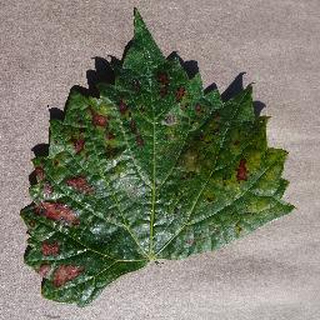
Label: grape_esca_black_measles